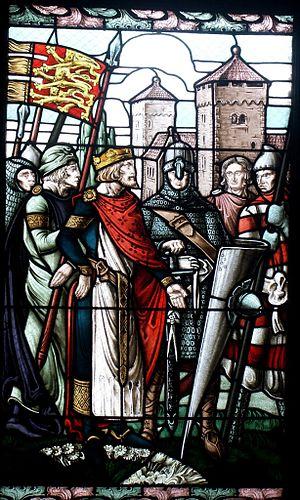
4 mars : après la mort de Saladin à Damas, le sultanat Ayyubide se divise en quatre branches : Égypte, Damas, Alep, Mésopotamie. Al-Malik al-Adel, frère de Saladin réunifiera les possessions ayyubides. Il chassera son neveu Malik al-Afdhal qui tentait de s’emparer de l’Égypte.
Richard Iᵉʳ dit Cœur de Lion fut roi d'Angleterre, duc de Normandie, duc d'Aquitaine, comte de Poitiers, comte du Maine et comte d'Anjou de 1189 à sa mort en 1199.
L’Alsace est une région culturelle et historique de l’est de la France à la frontière avec l'Allemagne et la Suisse. Ses habitants sont appelés les Alsaciens.
Haguenau, prononcé Hawenau en dialecte alsacien, est une commune française du département du Bas-Rhin. Sous-préfecture de département, elle fait partie de la région administrative Grand Est.